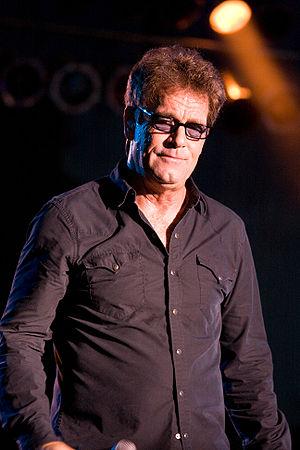
Huey Lewis, né Hugh Anthony Cregg III le 5 juillet 1950 à New York, est un auteur-compositeur-interprète américain.